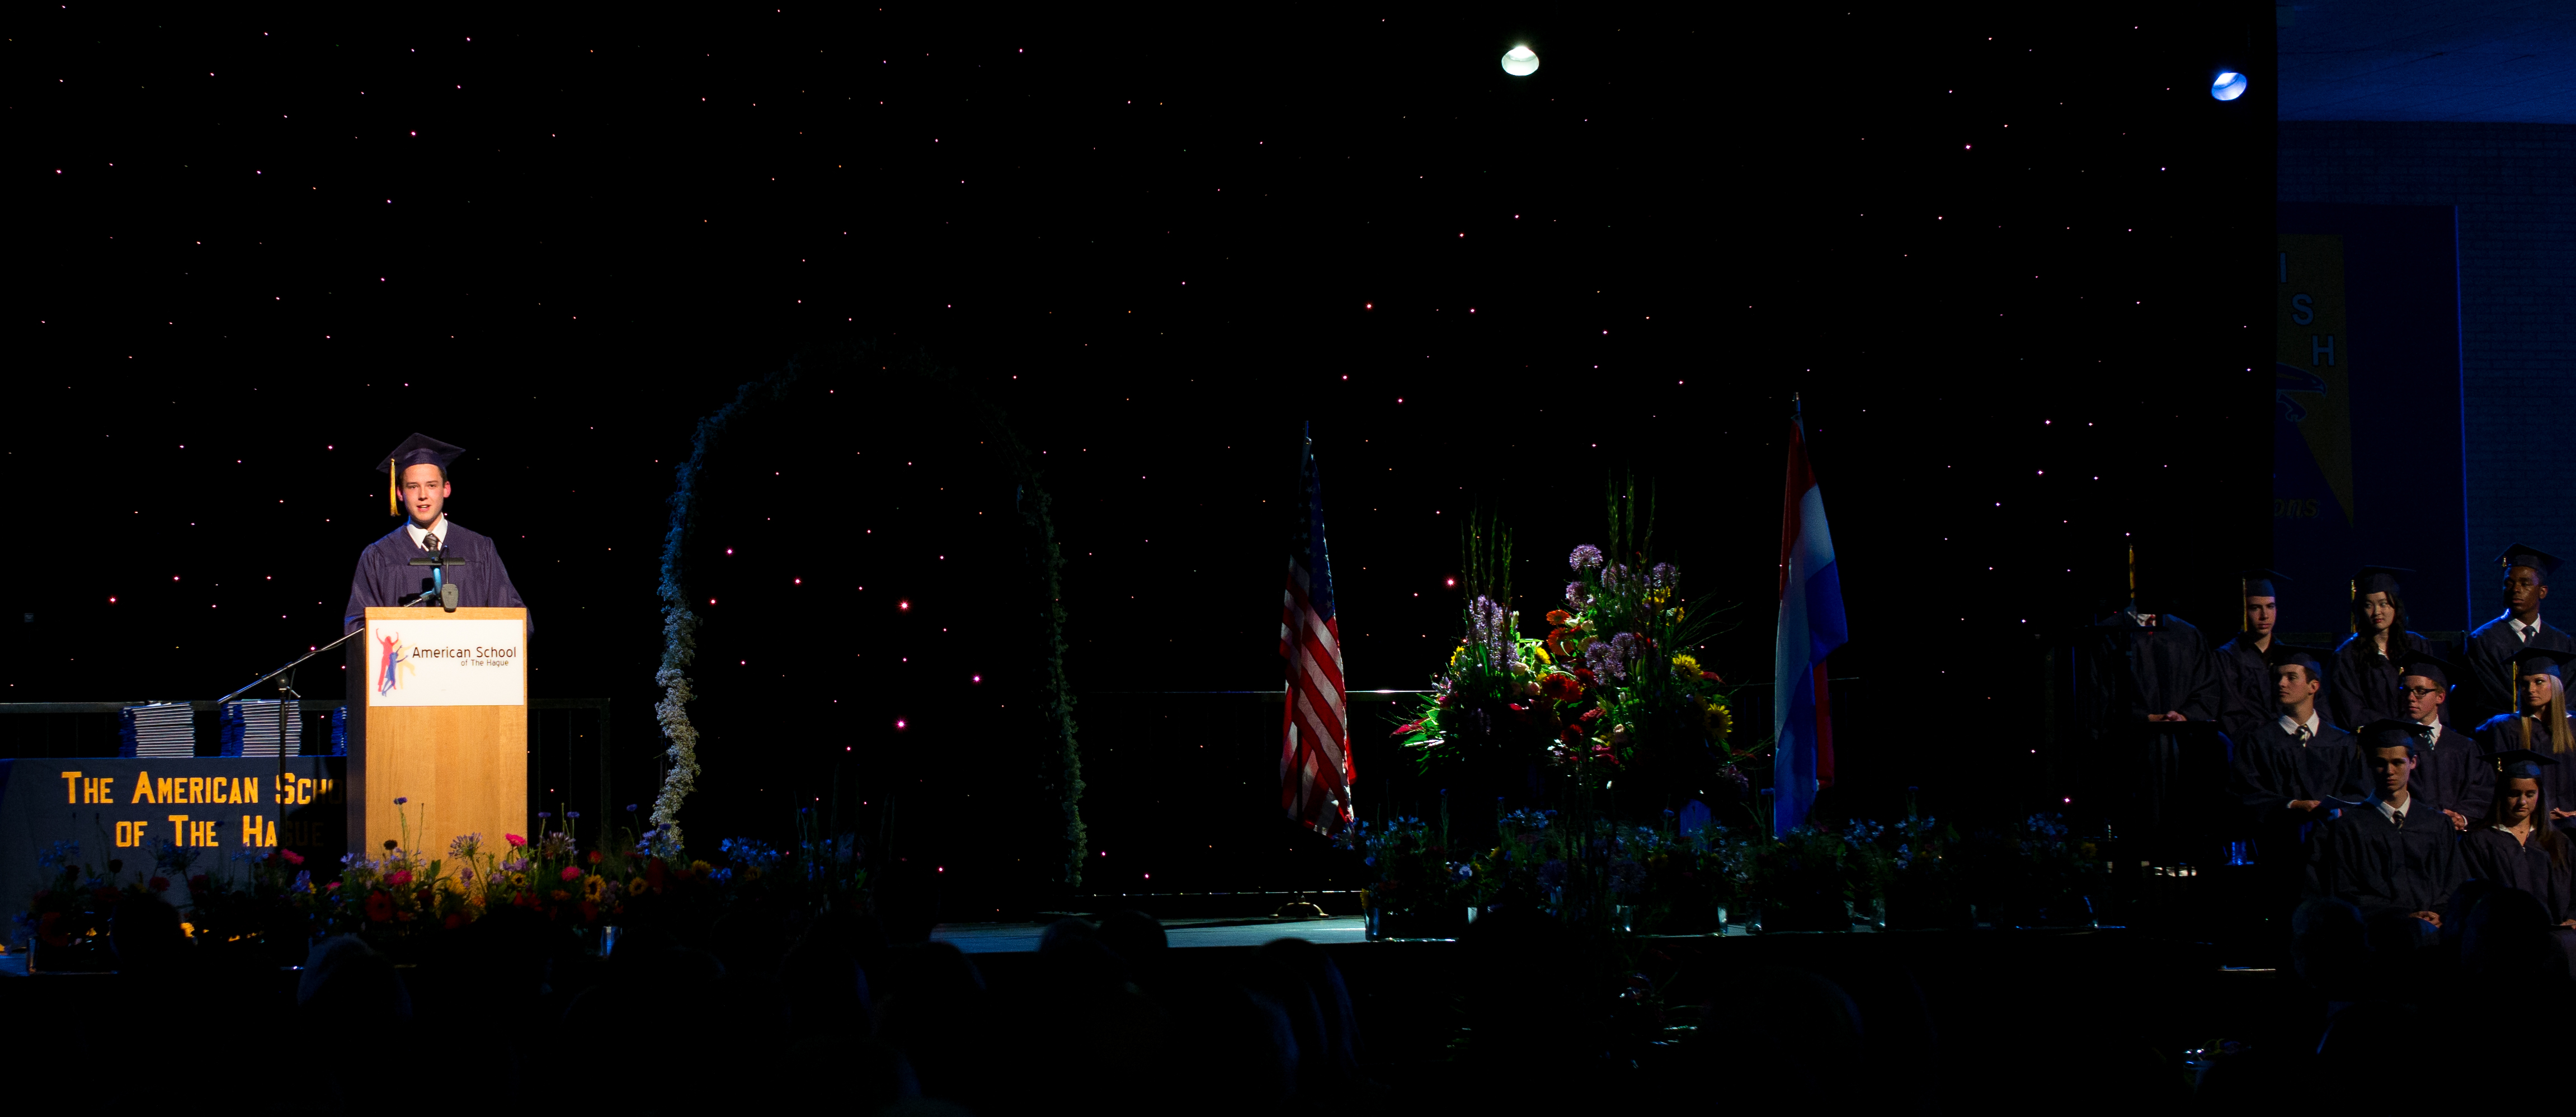
light, night, europe, evening, high, darkness, ash, lighting, holland, hague, netherlands, international, m, american, students, cap, 50, school, senior, leica, midnight, 240, summilux, wassenaar, graduation, gown, atmosphere of earth